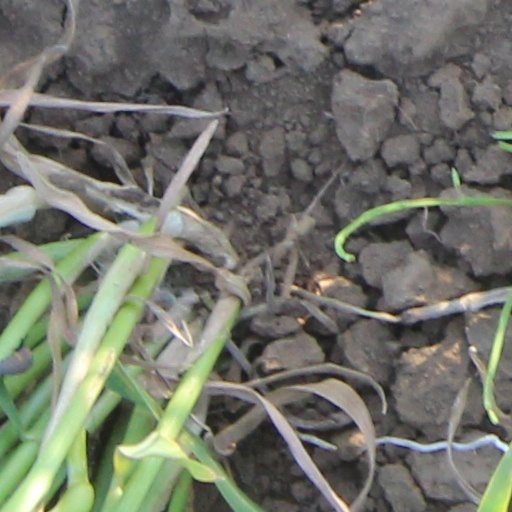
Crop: wheat